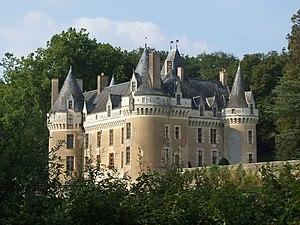
Le Maine est une région historique et culturelle française, correspondant à une ancienne province et dont la capitale est Le Mans. Le Maine fut aussi un comté et un duché. Ses limites correspondent historiquement depuis l'époque carolingienne jusqu'à la révolution à l'évêché du Mans de l'Ancien Régime.
Gallerande est un château situé à Pringé, sur la commune de Luché-Pringé, dans le département de la Sarthe. Propriété privée, il n'est pas possible de le visiter.
Luché-Pringé est une commune française, située dans le département de la Sarthe en région Pays de la Loire, peuplée de 1 562 habitants.